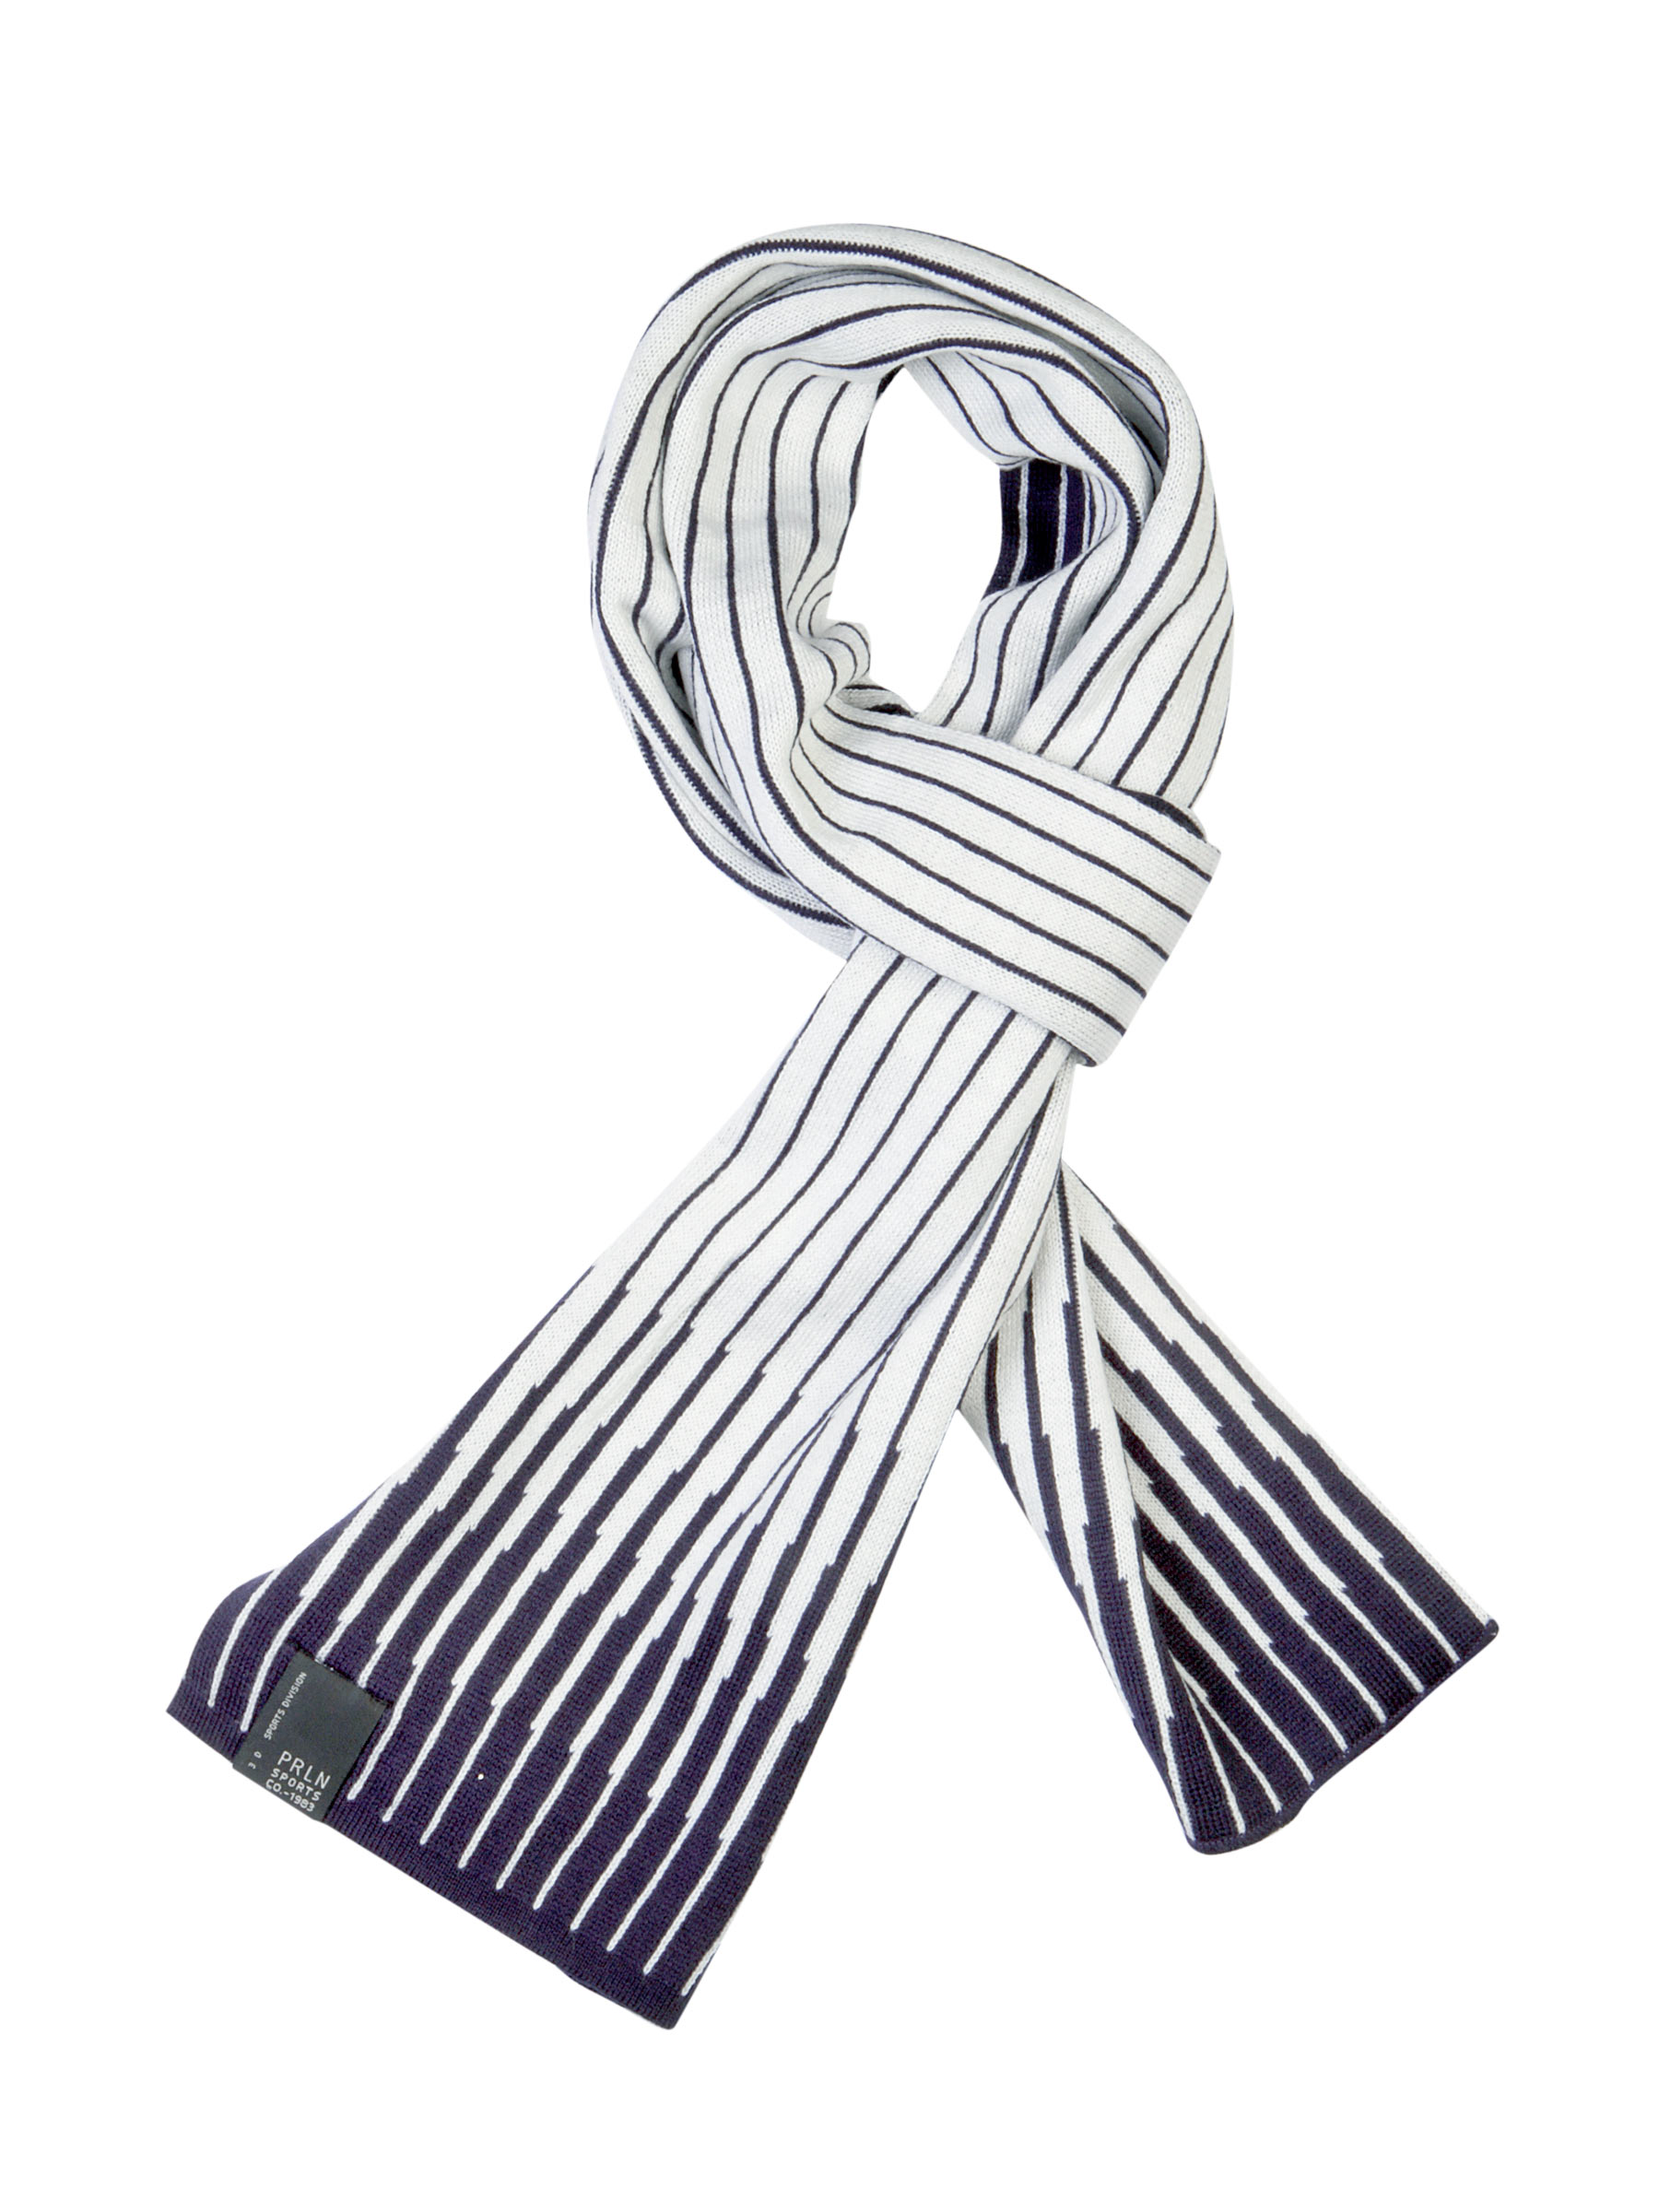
Proline White Striped Muffler
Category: Accessories / Mufflers / Mufflers
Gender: Men
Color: White
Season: Summer 2016
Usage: Casual